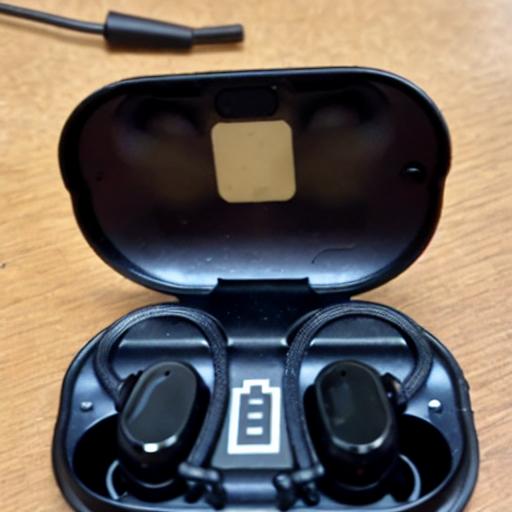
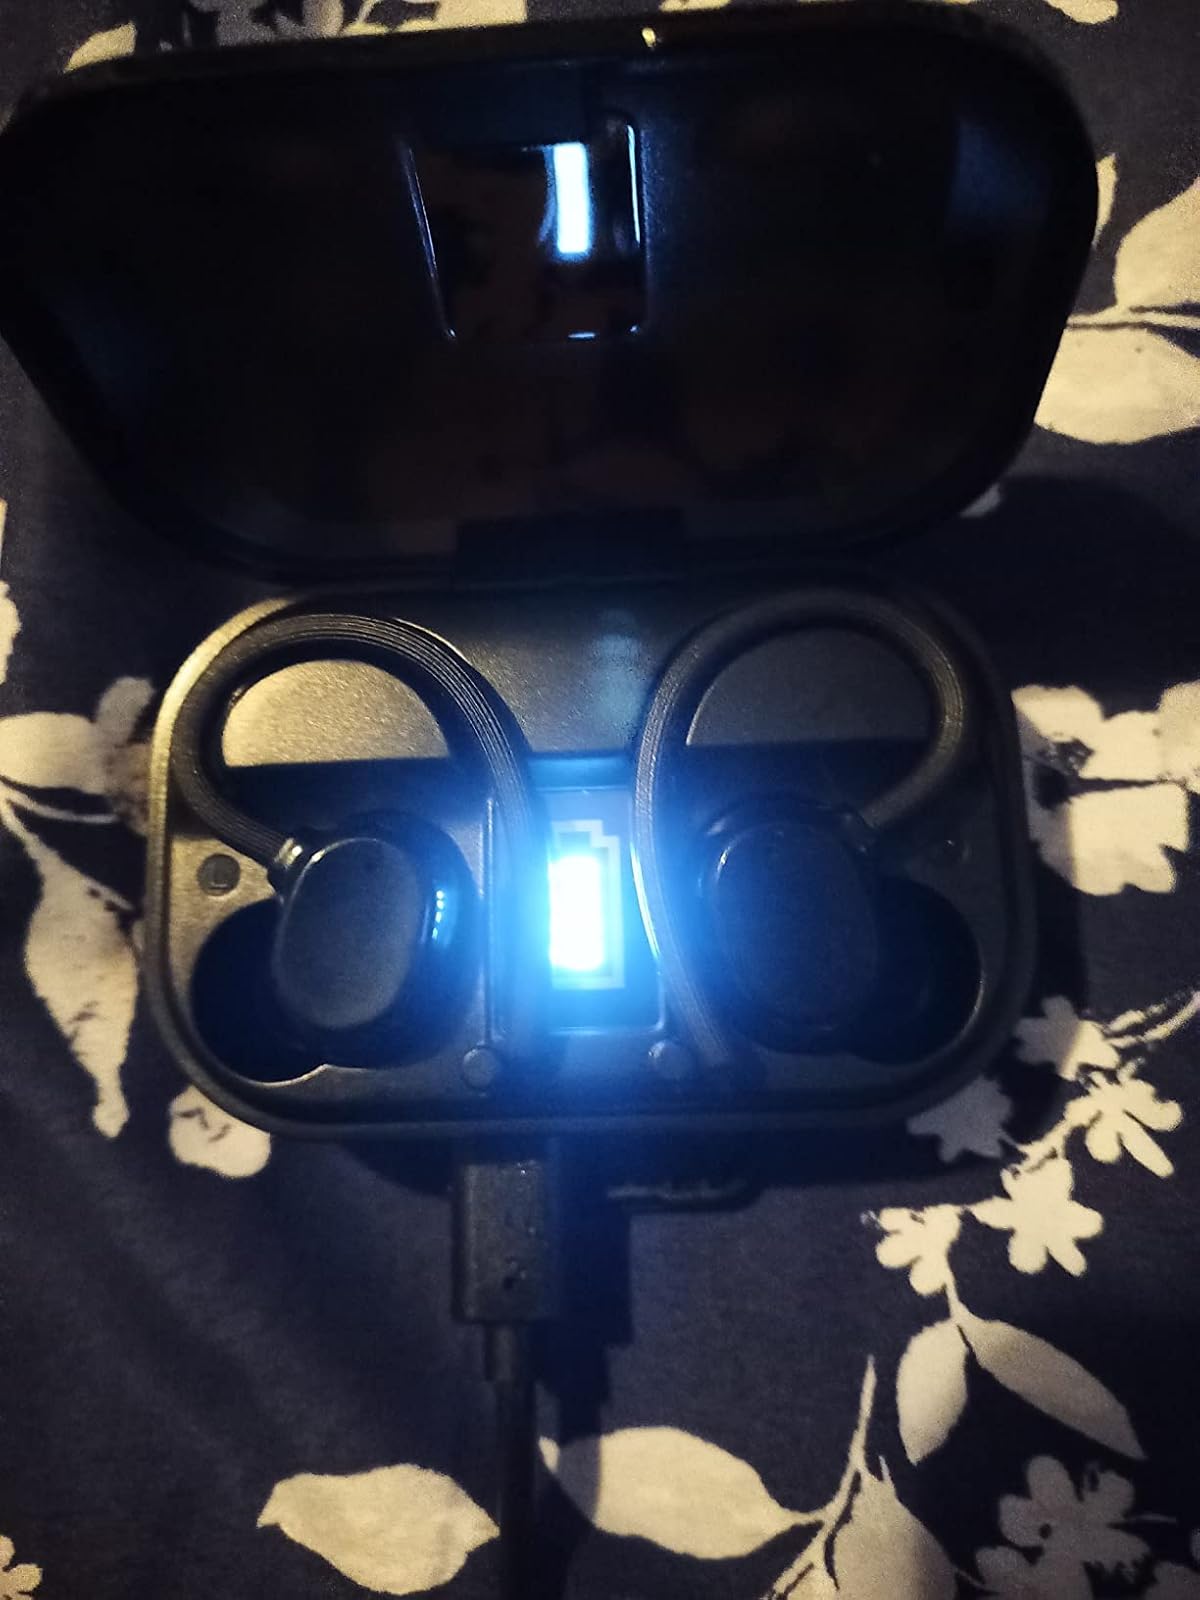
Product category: earbuds
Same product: no